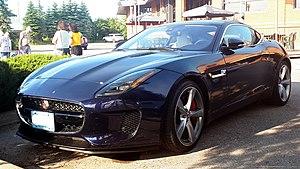
La F-Type est une voiture de sport produite depuis 2013 par le constructeur automobile britannique Jaguar, filiale du constructeur indien Tata Motors depuis 2008.